Monastery of St. John the Baptist (Meteora)

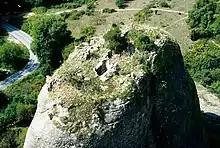
View of the monastery ruins from above

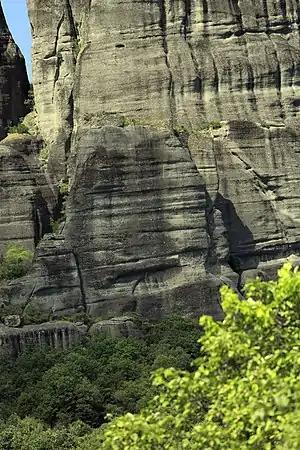
Another view of the monastery ruins

The Monastery of St. John the Baptist is a former Eastern Orthodox monastery that is part of the Meteora monastery complex in Thessaly, central Greece.